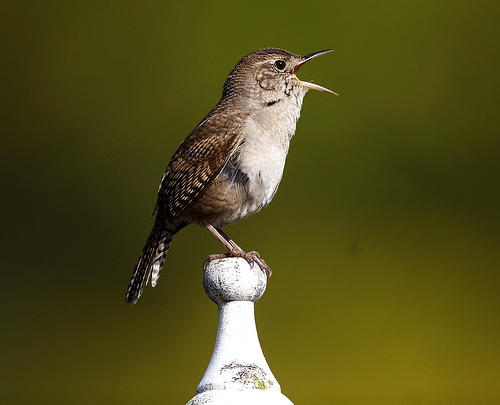
a small brown bird with light and dark brown wings, a cream breast and belly, it has a large pointed beak with a small head.
this bird has a brown crown, a long pointed bill, and a small pair of feet.
the bill of this bird is wide when open compared to its size.
this bird is white and brown in color with a long skinny beak, andbrown eye rings.
this is a book with a white breast, brown wings and head and a pointy orange beak.
the bird has a white and tan belly and breast. it has a brown back
this small multi colors of light to dark brown it has a short pointy beak.
a small bird with a white belly and brown spotted wings.
this bird has wings that are brown and has a white bellya small bird with a pointy beak and a brown and white body.
Species: House Wren